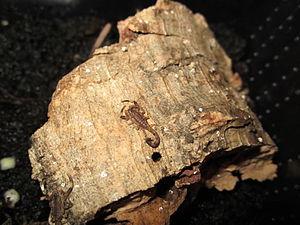
Lychas mucronatus est une espèce de scorpions de la famille des Buthidae.